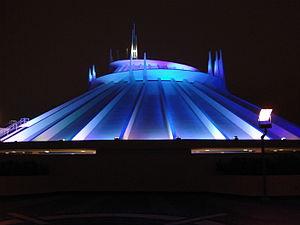
Space Mountain est l'une des attractions phares des parcs à thèmes de Disney. Elle a été reproduite dans chacun des Royaumes enchantés, dans le land futuriste Tomorrowland – Discoveryland.